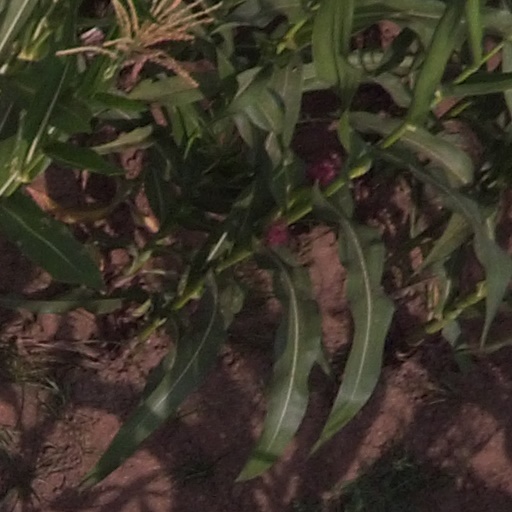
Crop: maize; corn